Paris green

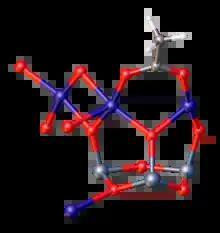

In 1814, Paris green was invented by paint manufacturers Wilhelm Sattler and Friedrich Russ, in Schweinfurt, Germany for the Wilhelm Dye and White Lead Company. They were attempting to produce a more stable pigment than Scheele's green, seeking to make a green that was less susceptible to darkening around sulfides. In 1822, the recipe for emerald green was published by Justus von Liebig and André Braconnot.